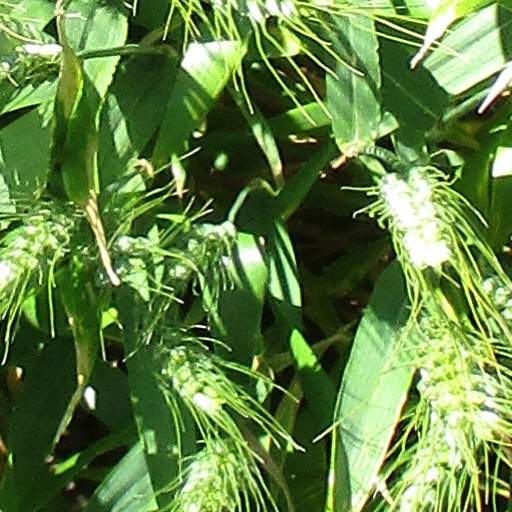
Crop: wheat